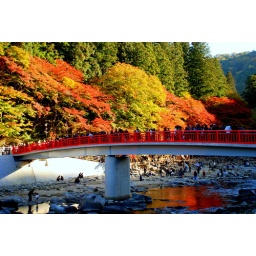
The red bridge over the river